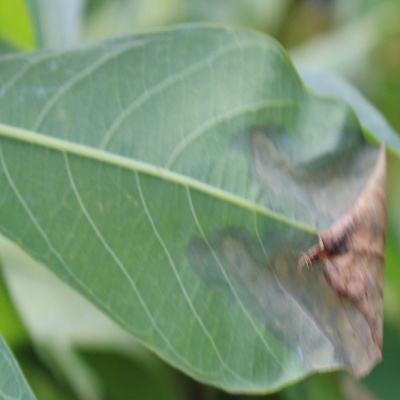
Crop: Cassava
Condition: bacterial blight